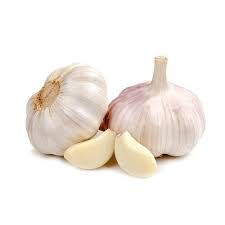
Liŋ ma yónnee laaj la, laaj. Ñaari doom. Ñaari doom yun xolliwul,  ñaari doomi laaj yun xolliwul ak ñaari doom yun xolli.